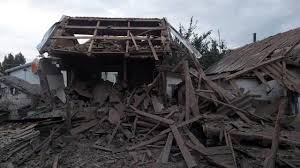
Label: Tornado